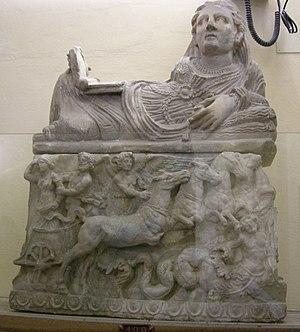
Cette chronologie des arts étrusques classe les différentes traces de la production étrusque par leurs noms et suivant ses différentes périodes historiques.